Biebelsheim

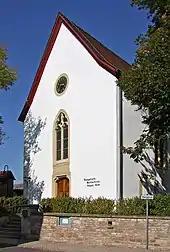
Obergasse 3: Saint Martin’s Evangelical Church

Biebelsheim belongs to the “Bingen Winegrowing Area” within the Rheinhessen wine region. Fifteen winegrowing businesses are active in the village, and the area currently given over to vineyards is 109 ha. Roughly 63% of the grapes are white wine varieties (as at 2007). In 1979, there were still 36 such businesses, and the area then given over to vineyards was 123 ha. The local winemaking appellation – "Großlage" – is Sankt Rochuskapelle. Among other winegrowing operations in Biebelsheim are "Weingut Herbert Hoch" (Schulstraße 7), "Weingut Johanninger" (Hauptstraße 4-6), "Weingut Rainer Köhler" (Hauptstraße 12), "Weingut Marco Mattioli" (Hauptstraße 13), "Weingut Gebrüder Mörsfelder" (Backhausgasse 10), "Weingut Schoeneck-Schnell" (Obergasse 9) and "Weingut Vogel-Fehlinger" (outside the village at an "Aussiedlerhof", a modern, post-war agricultural community). There is also a vine nursery, "Rebschule Werner Magmer" (Hauptstraße 19).